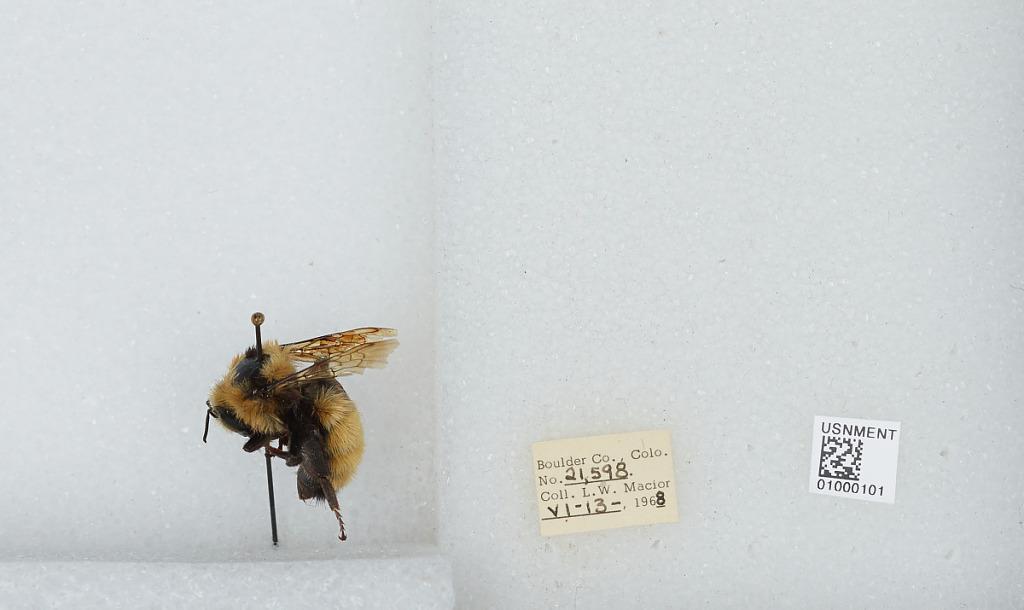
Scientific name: Bombus (Pyrobombus) huntii Greene
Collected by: L. Macior
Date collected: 1968-6-13
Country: United States
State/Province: Colorado
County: Boulder
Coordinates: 40.015, -105.27